Michel Lock

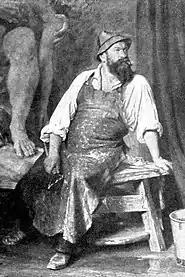
Michel Lock in his studio; portrait by

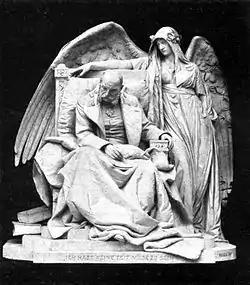
"I have no time to be tired"

Michel Lock, originally Hubert Michael Lock (27 April 1848, Cologne - 20 February 1898, Berlin) was a German sculptor.